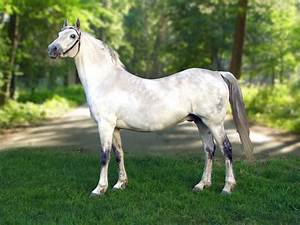
Label: cavallo